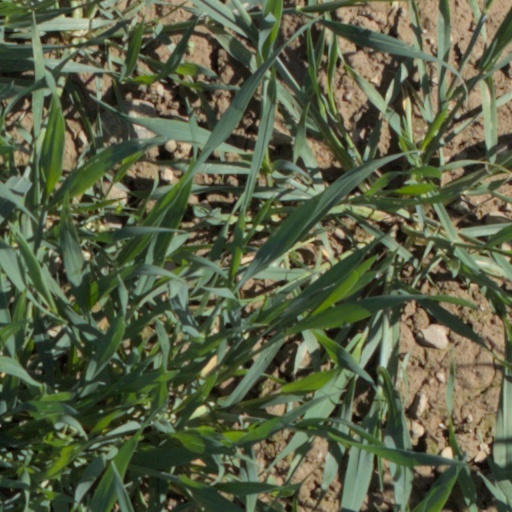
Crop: wheat